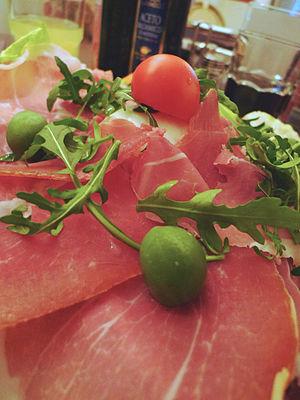
Prosciutto crudo est le terme italien pour désigner le jambon cru du porc originaire d'Italie.